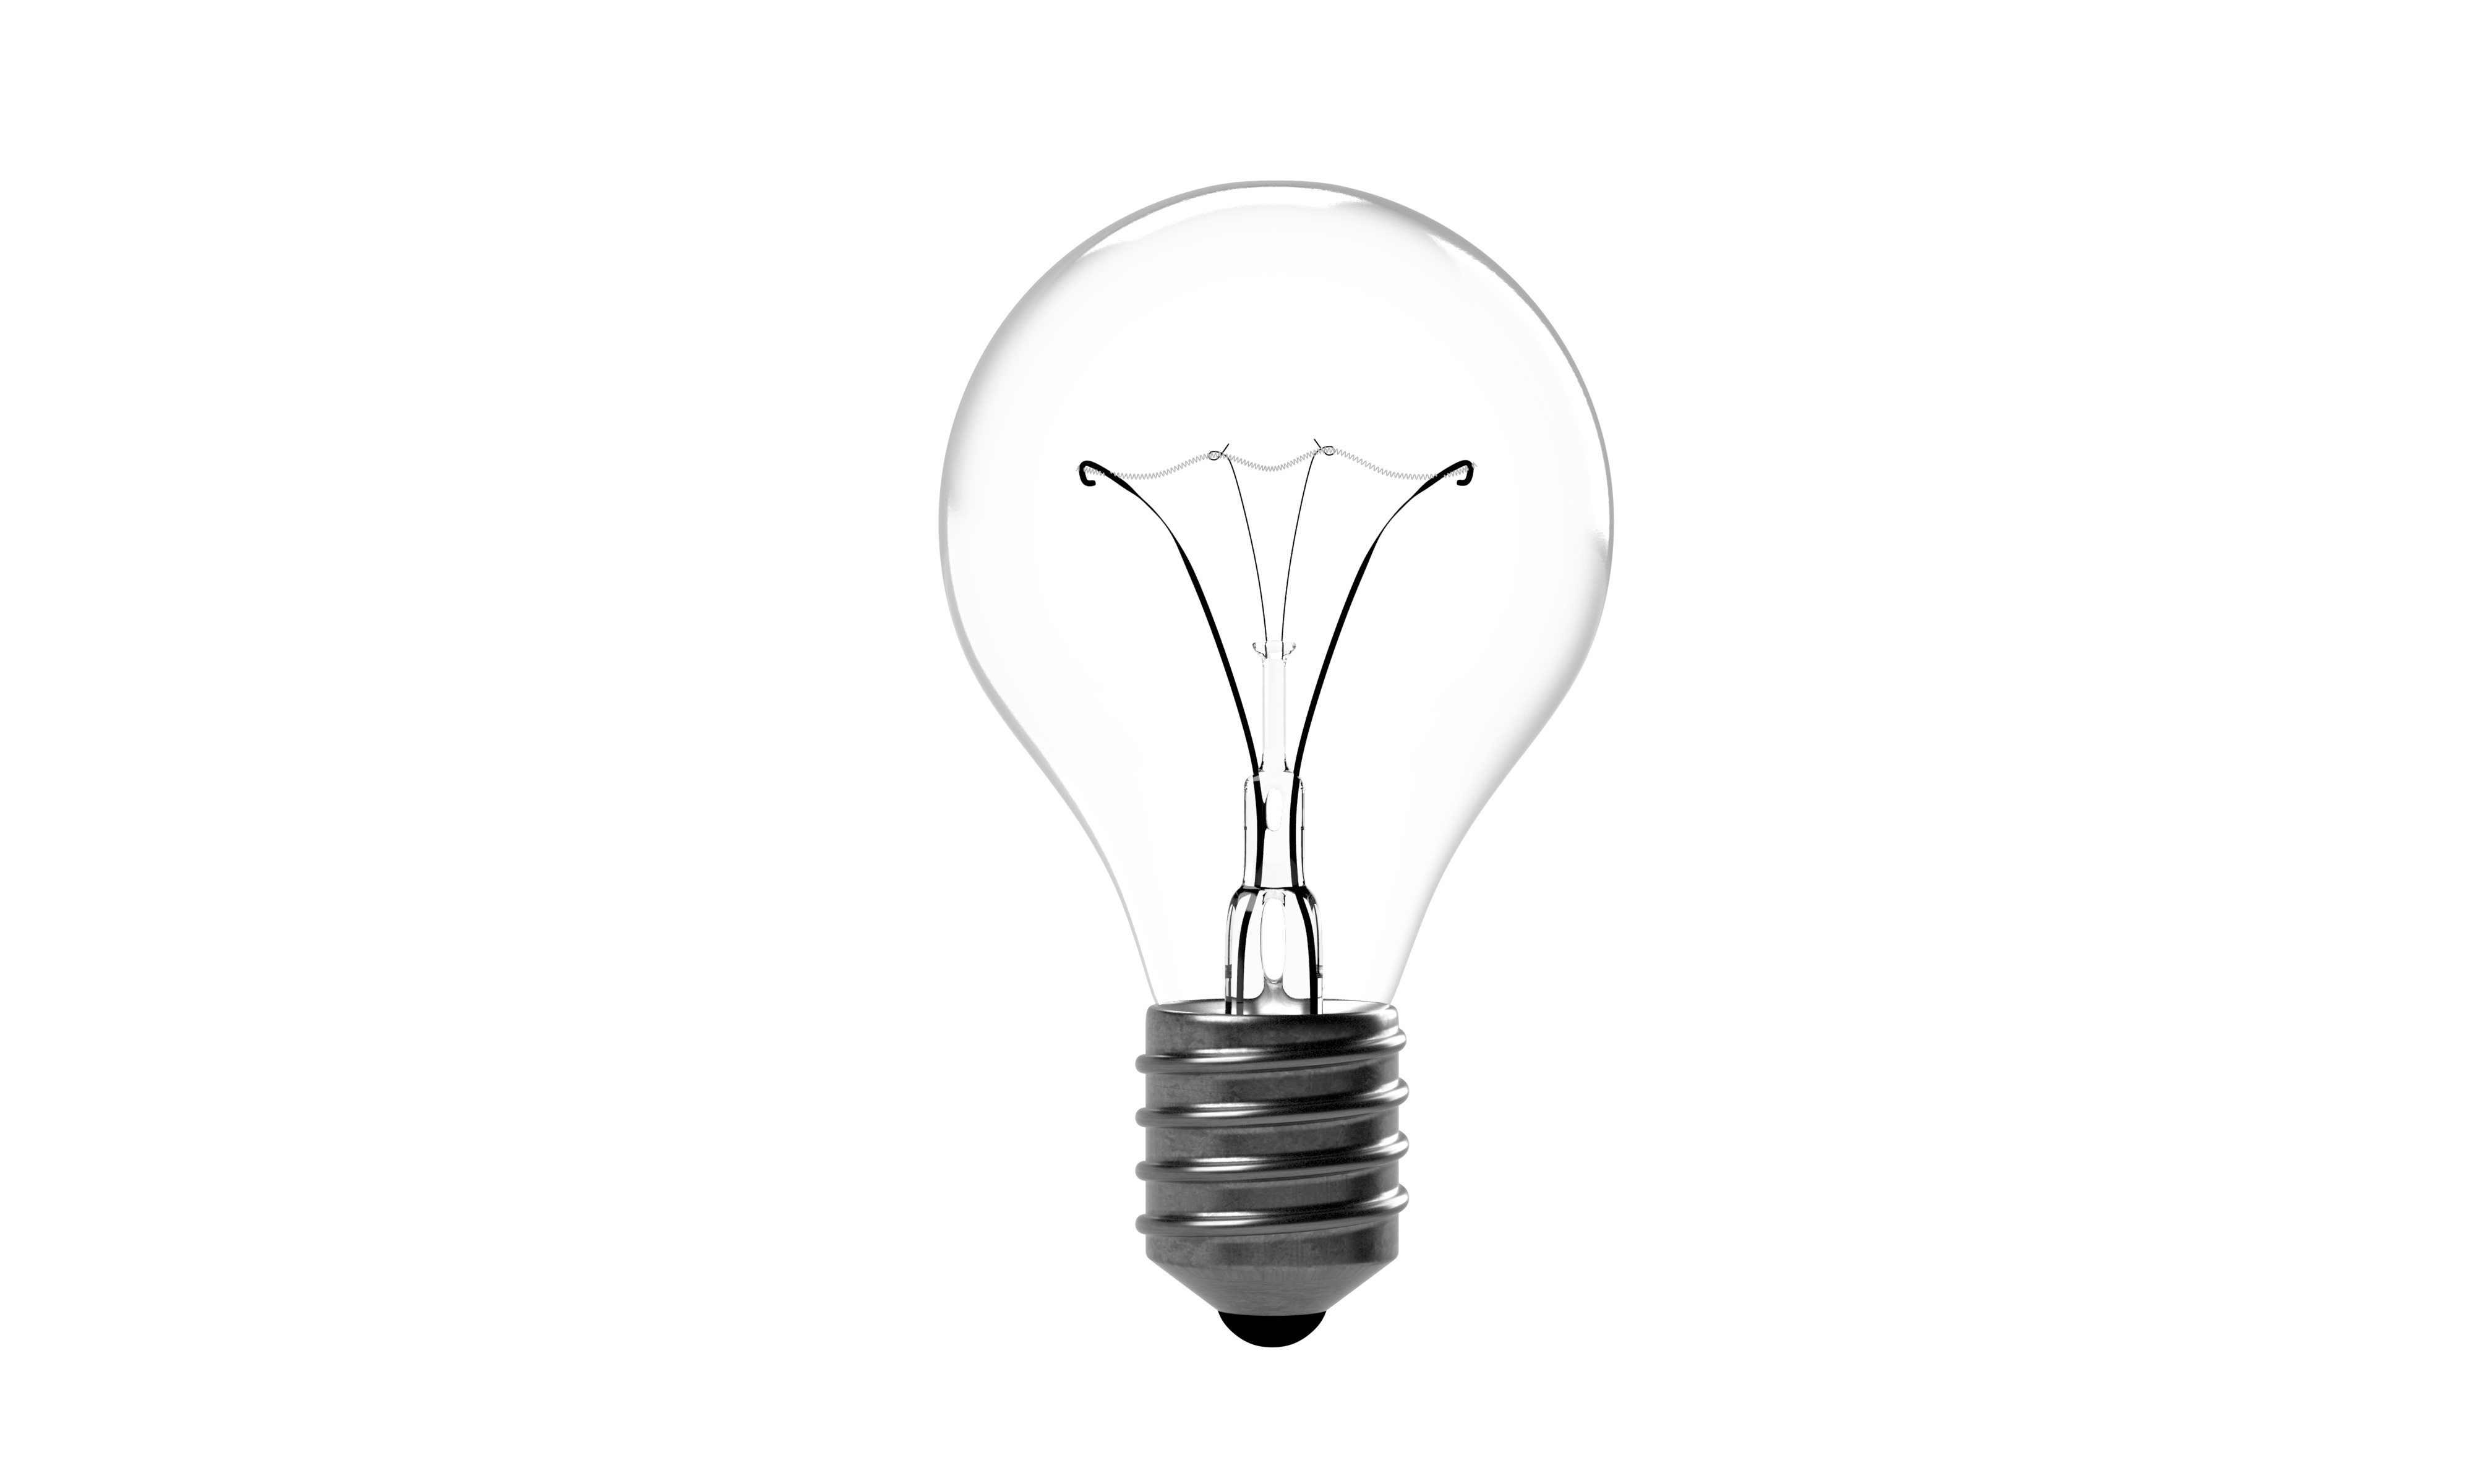
creative, light, glowing, technology, white, glass, wire, thinking, symbol, equipment, bulb, electrical, metal, lamp, electricity, light bulb, lighting, lightbulb, energy, product, transparent, power, science, bright, light fixture, inspiration, icon, idea, imagination, electric, solution, illumination, intelligence, watt, innovation, sconce, edison, invention, incandescent light bulb